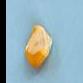
Maize quality: Bad